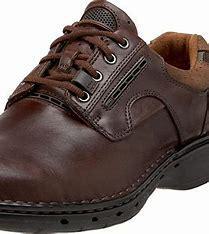
Brand: Clarks
Model: 100